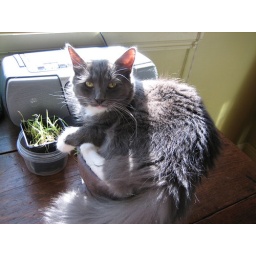
Yoda lounging in flower pot